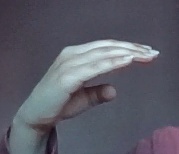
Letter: jeem